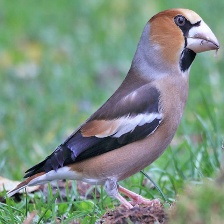
Species: HAWFINCH
Scientific name: COCCOTHRAUSTES COCCOTHRAUSTES